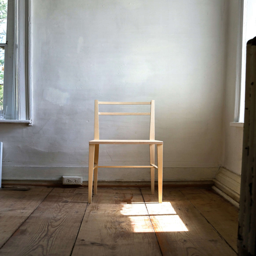
person recently returned to earlier experiments in wood ; here , her handmade chair , complements the wide - planked floors , which were left unfinished except for a regular wash with soap